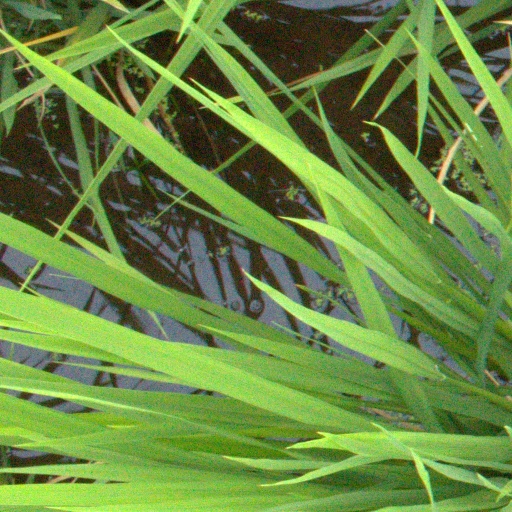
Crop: rice